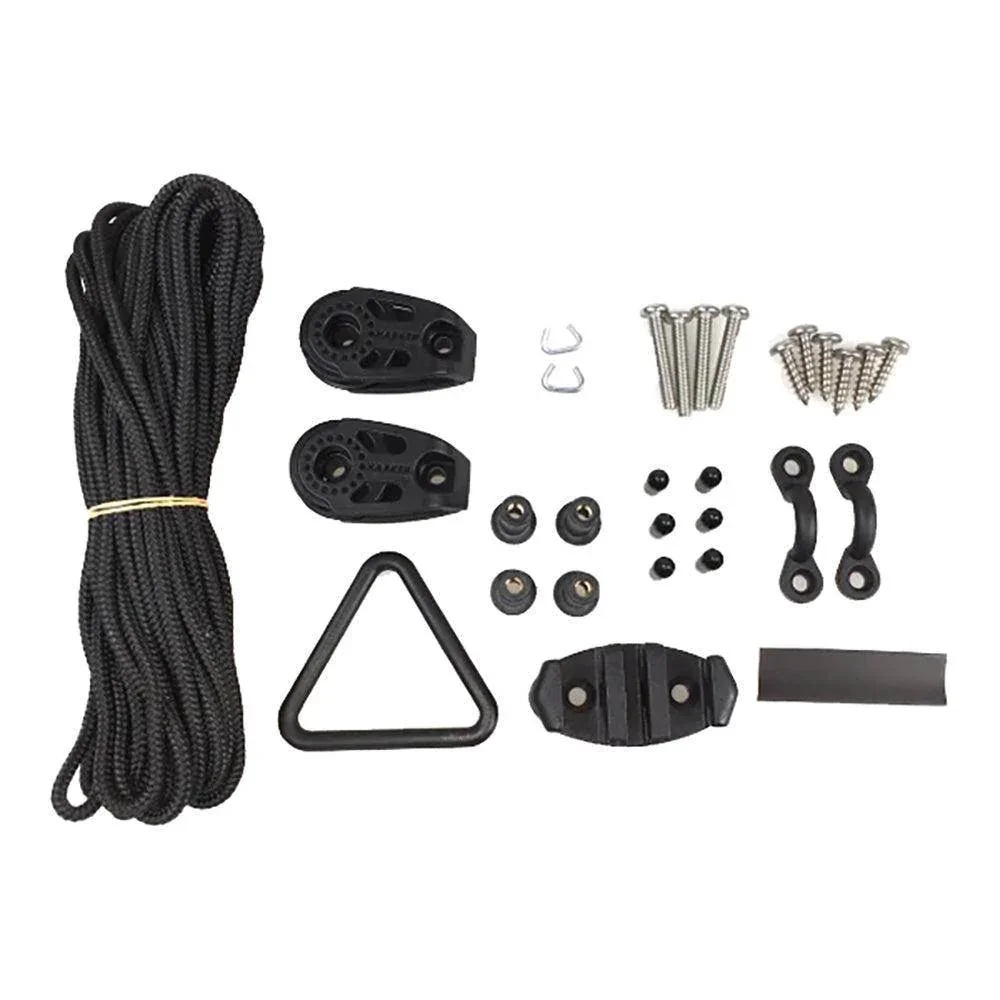
YakGear Deluxe Anchor Trolley w/Pulleys [AK1]
Deluxe Anchor Trolley with Pulleys The Deluxe Anchor Trolley will help users stop being victims of changing winds and currents while fishing in an anchored position. The YakGear Deluxe Anchor Trolley Kit allows the deployment of any anchor, drift chute, or stake-out pole before judging the current and wind while still remaining in a favorable fishing position. Without a trolley, users are limited to anchoring where it is reachable, causing the boat to swing back and forth. Mounted just off of the gunwale of any kayak or canoe, the deluxe trolley kit uses a nylon pulley system to select a desirable position anywhere from bow to stern, then maintains the positioning through the use of a 2-5/16-inch mini zig-zag cleat. The deluxe system uses Harken pulleys to seamlessly pass trolley rope from bow to stern without the standard rubbing of rope along slightly less smooth pad eyes. The mounted pulleys are raised off of the boat enough to eliminate any unnecessary rubbing or scratching of the boat. As always, this complete kit comes with all stainless steel installation hardware, installation instructions, and rigging tips from YakGear. Waterproof silicone and anchors are recommended but not included. Features: Deluxe anchor trolley system with Harken pulleys It allows the bow of your vessel to turn into the current for a smoother experience A mini zig-zag cleat is included, assisting in maintaining stable positioning Installation instructions and hardware are included The kit also includes 30 ft. of rope 1-year warranty .embed-container { position: relative; padding-bottom: 56.25%; height: 0; overflow: hidden; max-width: 100%; } .embed-container iframe, .embed-container object, .embed-container embed { position: absolute; top: 0; left: 0; width: 100%; height: 100%; }
Brand: YAKGEAR
Category: Sporting Goods > Outdoor Recreation > Boating & Water Sports > Boating & Rafting > Kayak Accessories